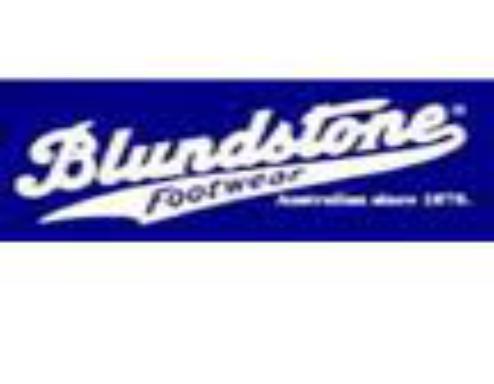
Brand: Blundstone
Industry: Clothes